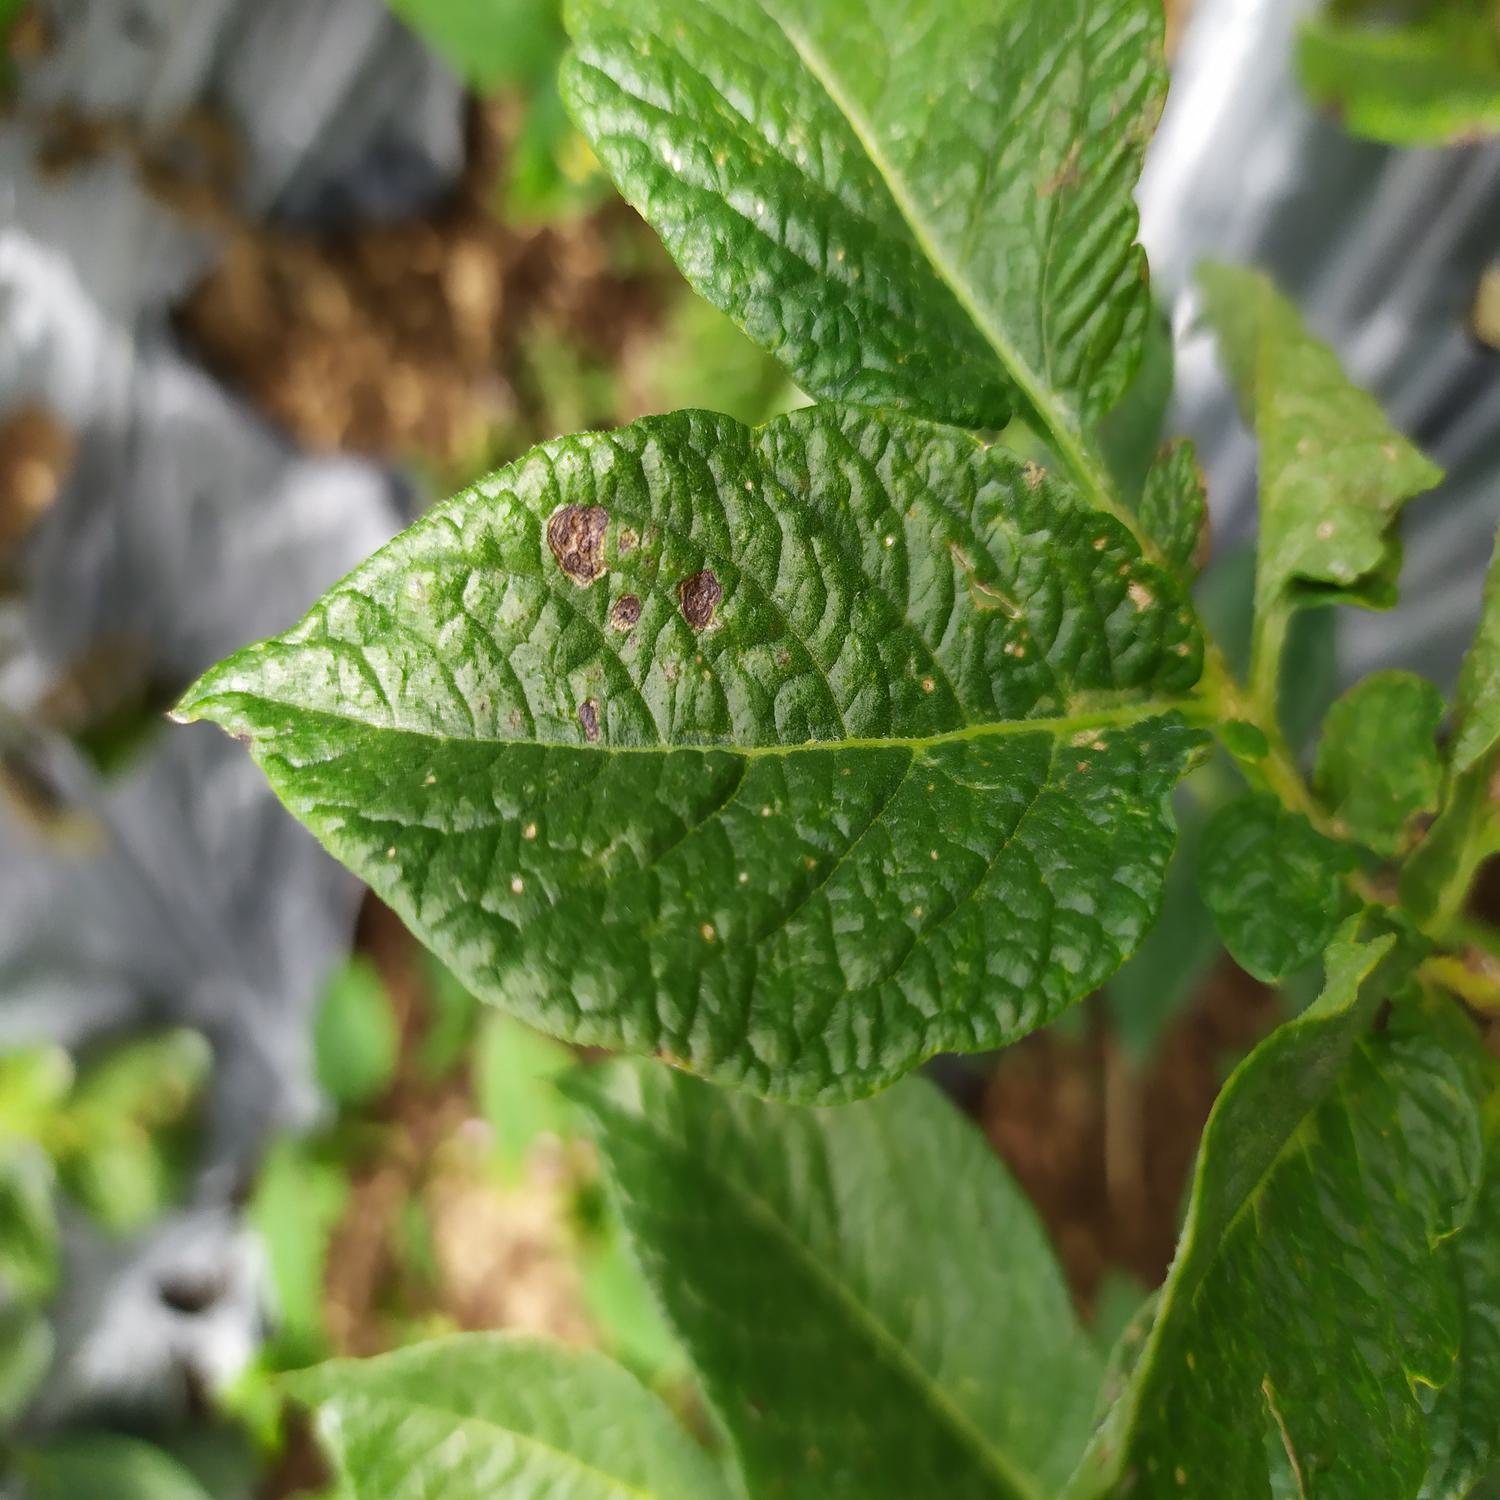
Label: Fungi